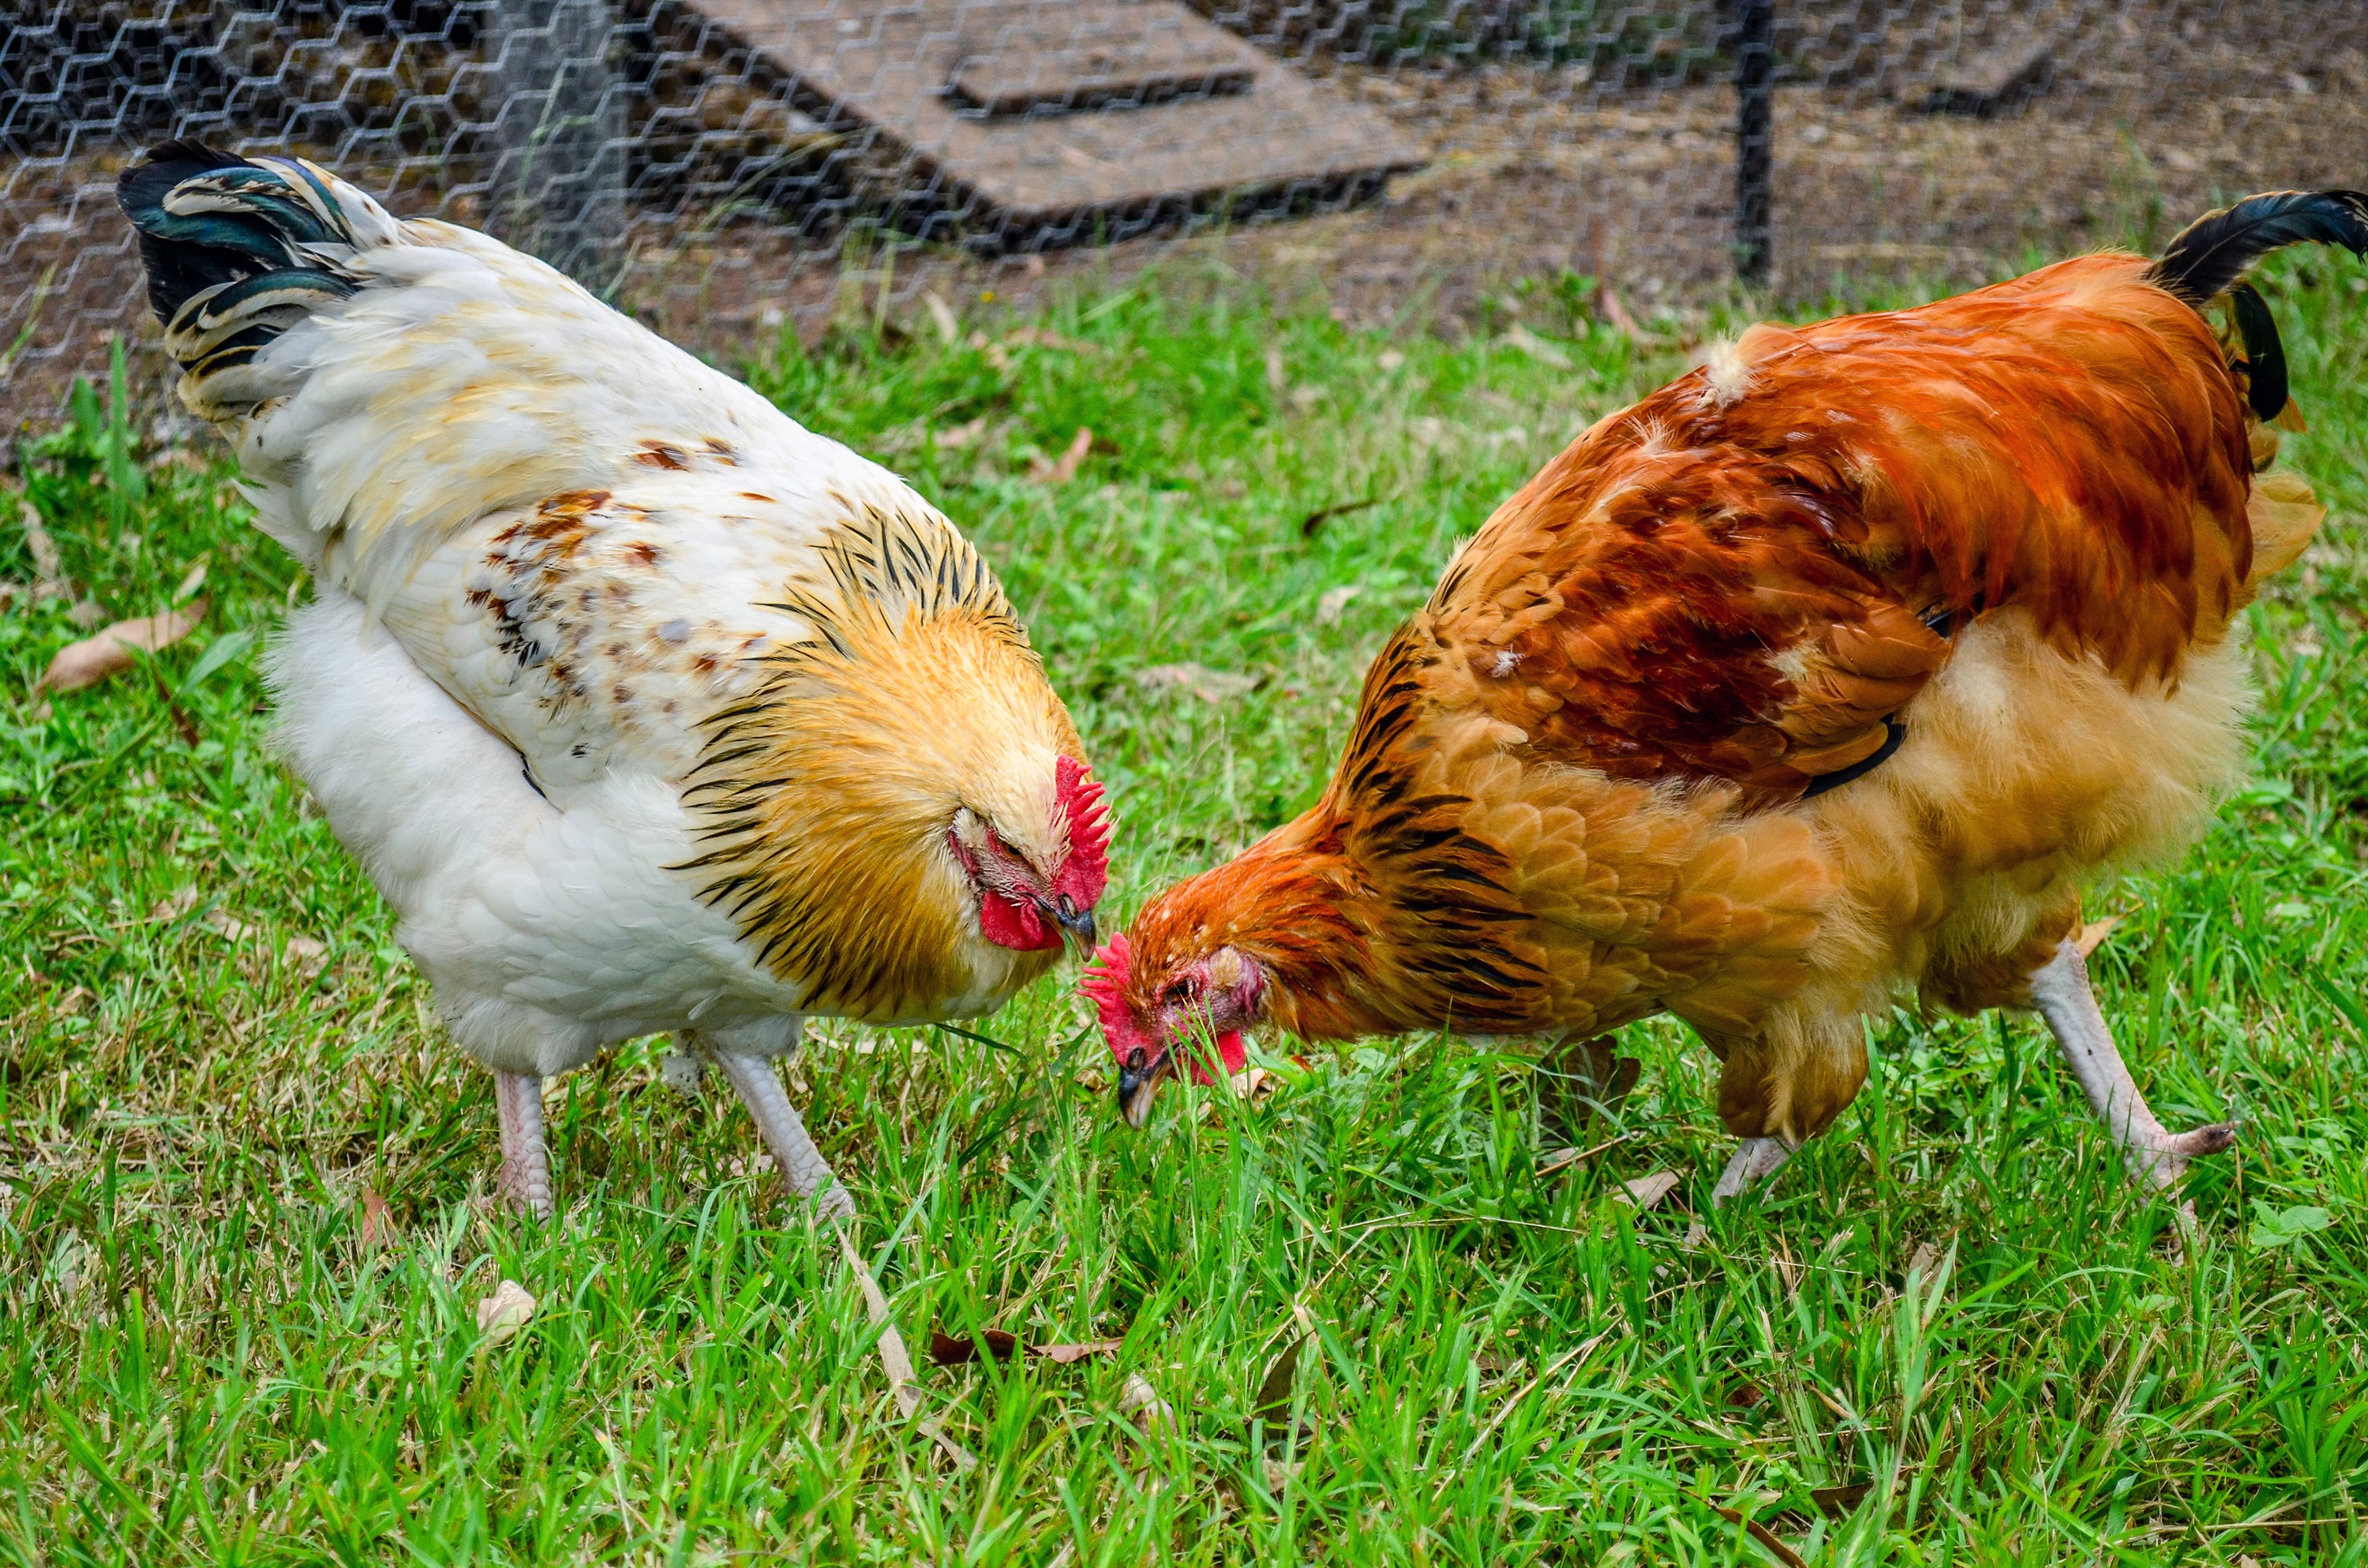
grass, bird, farm, prairie, animal, range, farming, beak, pasture, livestock, feather, chicken, fowl, fauna, rooster, poultry, hen, galliformes, vertebrate, phasianidae, farm animals, chicken farm